Trams in Legnica

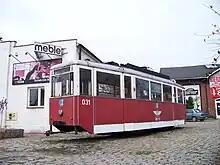
Konstal 5N originating from Elbląg, placed in front of the former streetcar depot between 1998 and 2014. The streetcar differs in details from those operated until 1968 in Legnica

After 1945, there was a widespread opinion in press articles and publications that the horse streetcar project was realized in 1882[4]. More recent research has shown that these claims were wrong.